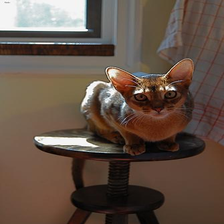
Species: cat
Breed: Abyssinian